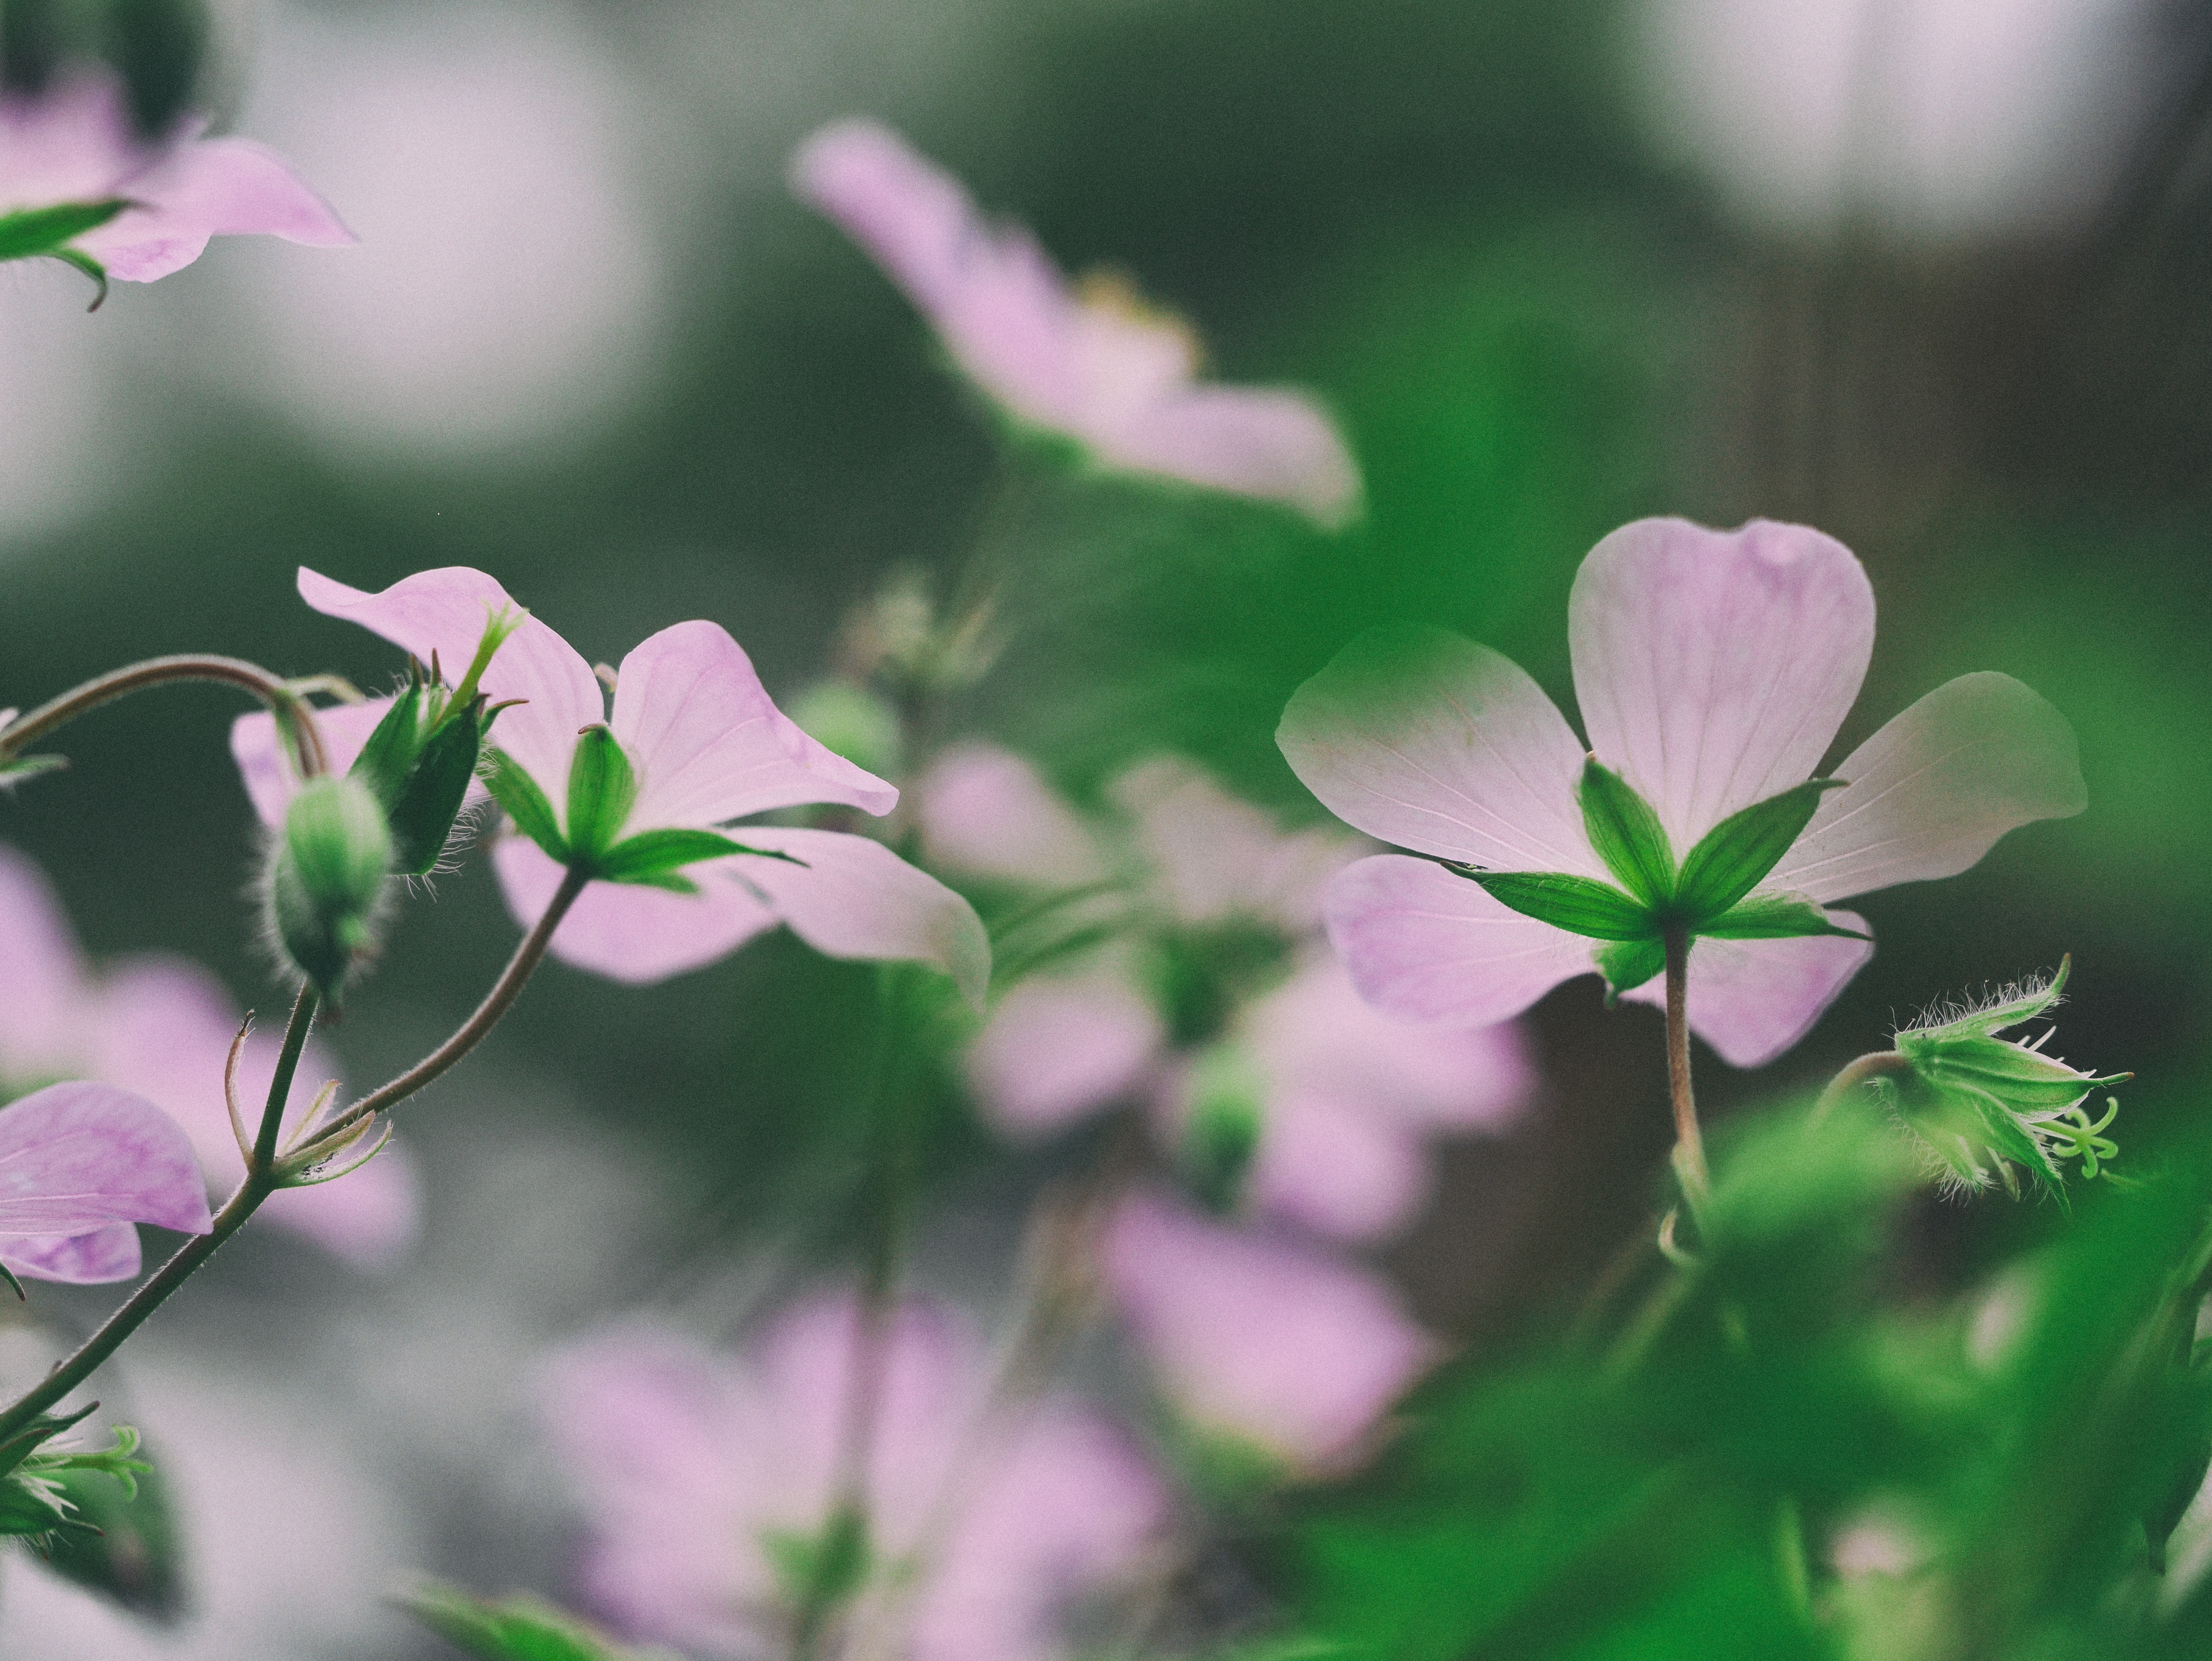
nature, blossom, plant, meadow, leaf, flower, petal, bloom, green, macro, botany, flora, wildflower, flowers, macro photography, flowering plant, plant stem, land plant